Circular light rail

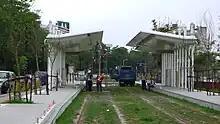
Lizihnei Station (9 March 2015)

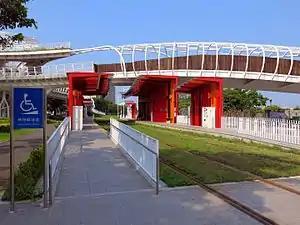
Cianjhen Star Station (27 August 2016)

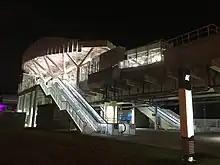
Love Pier Station (22 July 2017)

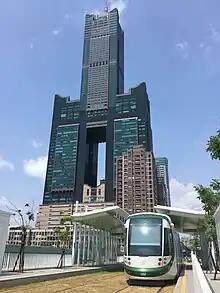
Kaohsiung Exhibition Center Station and the 85 Sky Tower

The Kaohsiung Circular Light Rail is a light rail loop line in Kaohsiung, Taiwan, operated by the Kaohsiung Rapid Transit Corporation. The line stretches over a length of 22.1 kilometers and has 38 stations. The southern part of this line makes use of the defunct tracks of the Kaohsiung Harbor Railway Line. Construction cost was forecasted to be 16.5 billion New Taiwan dollars.